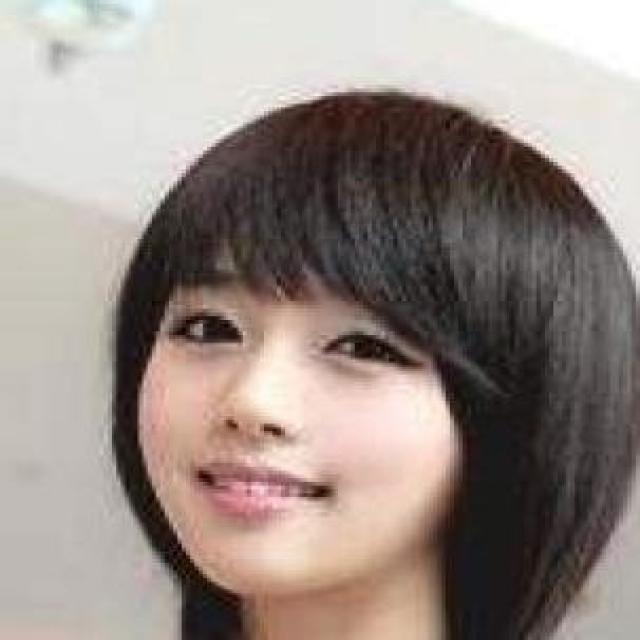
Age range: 13-20